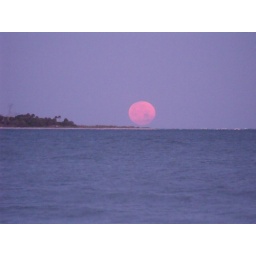
whole pink moon above the Egmont Key's beach